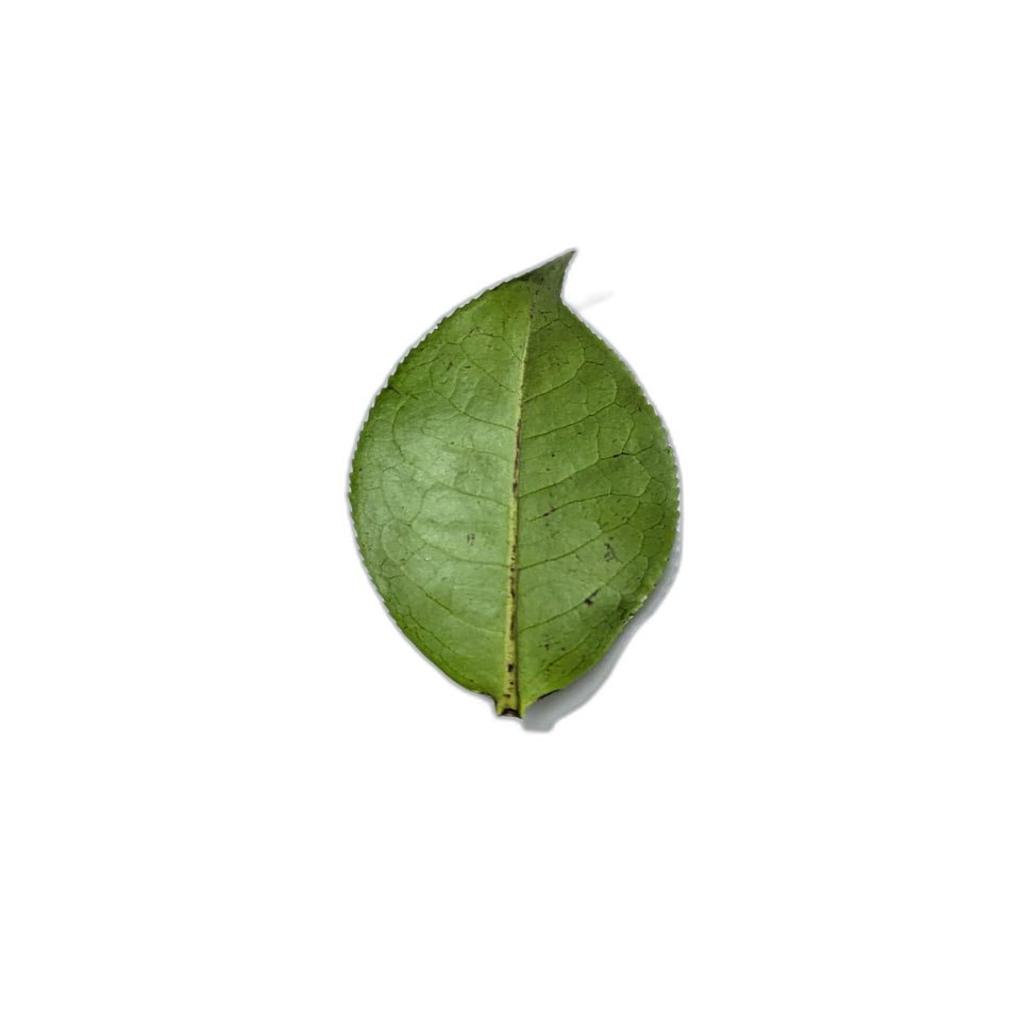
Label: Healthy